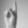
ASL letter: K